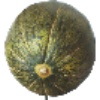
Label: melon_piel_de_sapo